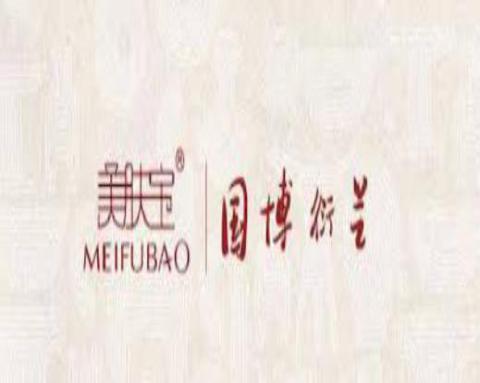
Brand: meifubao
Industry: Necessities